Christianity not Mysterious

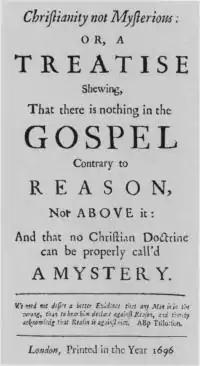

Christianity not Mysterious is a 1696 book by the radical thinker John Toland.